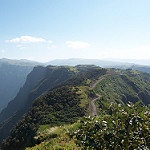
Label: mountain